Southern Serbia (region)

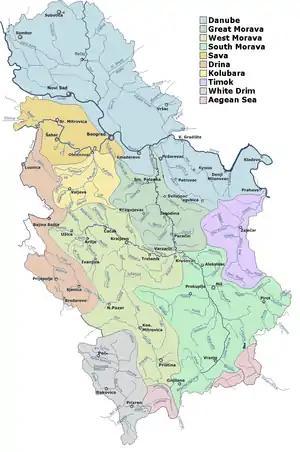
Drainage basins of rivers in Serbia. South Morava drainage basin is shown in

Southern Serbia consists of many subregions. Their names often came from names of the rivers. Most notable subregions are: